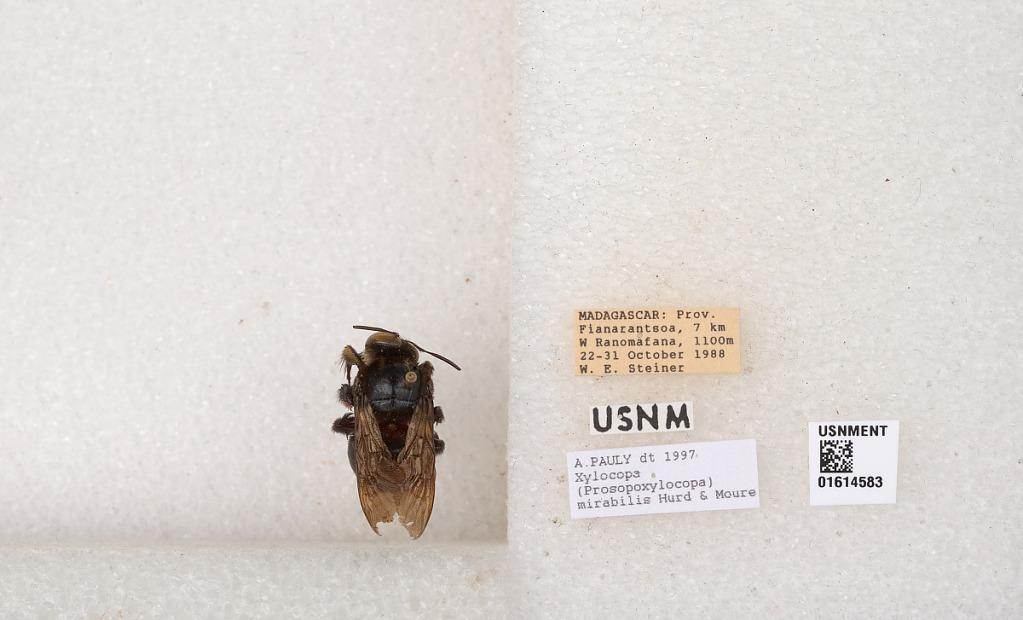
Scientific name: Xylocopa (Prosopoxylocopa) mirabilis Hurd & Moure
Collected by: W. Steiner
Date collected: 1988-10-22
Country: Madagascar
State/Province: Upper Matsiatra
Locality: Fianarantsoa, 7 km W Ranomafana
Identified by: Pauly